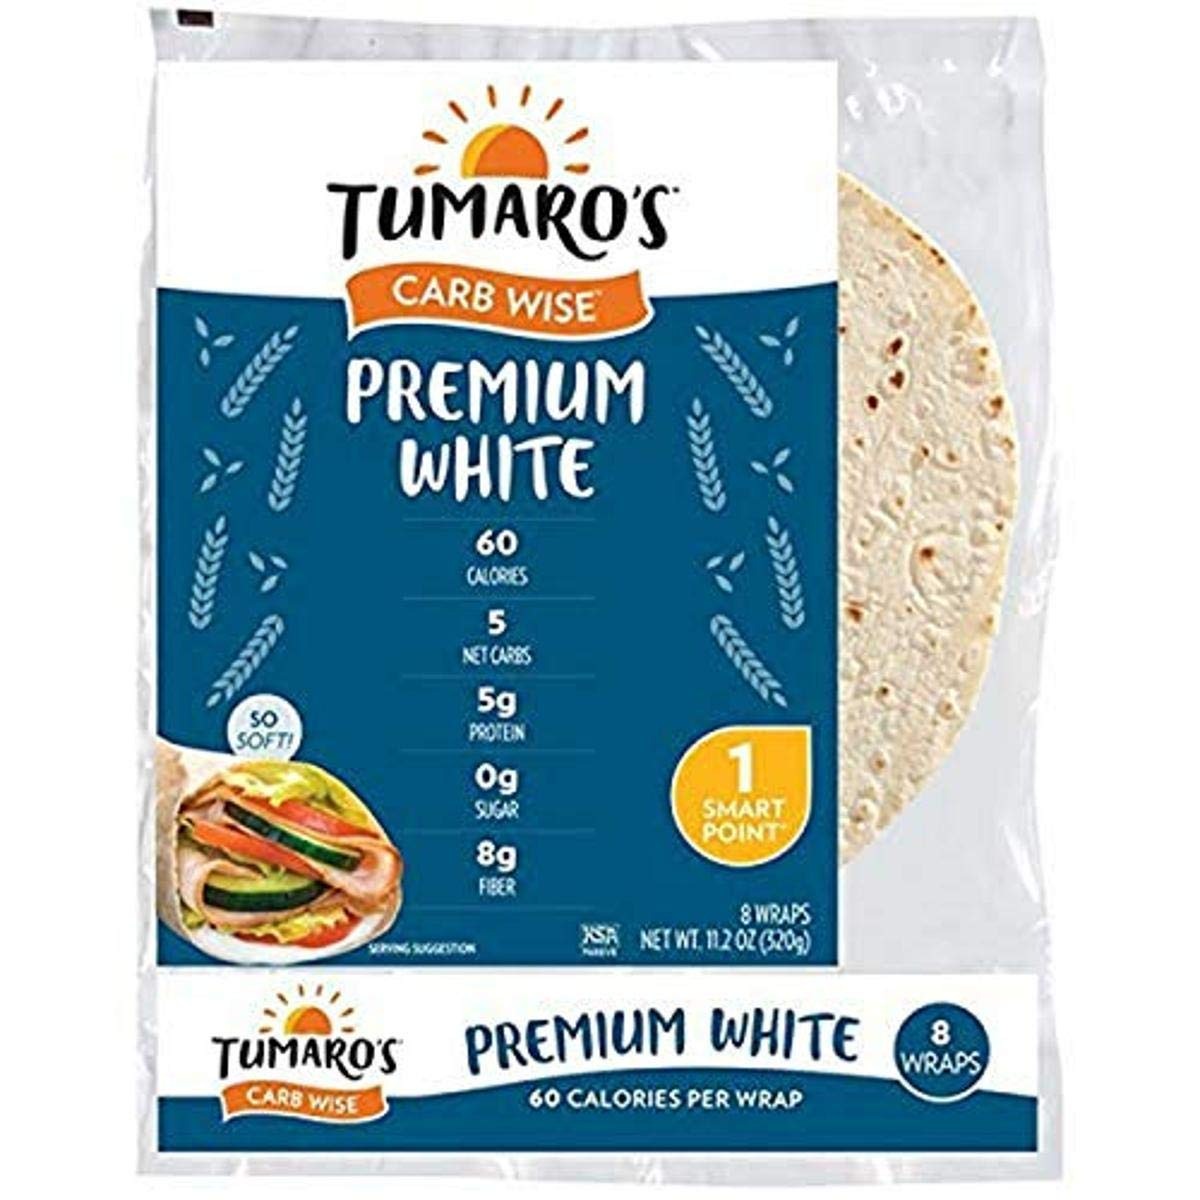
Item Name: TUMAROS Tumaro's Carb Wise Premium White, 60 Calorie, 5 Net Carbs, 5g Protein, 0g Sugar, 8g Fiber,, 8Count (Pack Of 6)
Bullet Point 1: 60 calories
Bullet Point 2: 5 Net carbs
Bullet Point 3: 0g Sugar
Bullet Point 4: 8g Fiber
Bullet Point 5: Premium white
Value: 67.2
Unit: Ounce

Price: 37.52